Stralsund

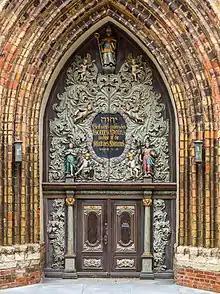
Portal of the St. Nicholas Church

The city lies on the sound of Strelasund, a strait of the Baltic Sea. Its geographic proximity to the island of Rügen, whose only fixed link to the mainland, the Strelasund Crossing, runs between Stralsund and the village of Altefähr, has given Stralsund the sobriquet "Gateway to the Island of Rügen" ("Tor zur Insel Rügen"). Stralsund is located close to the Western Pomerania Lagoon Area National Park.